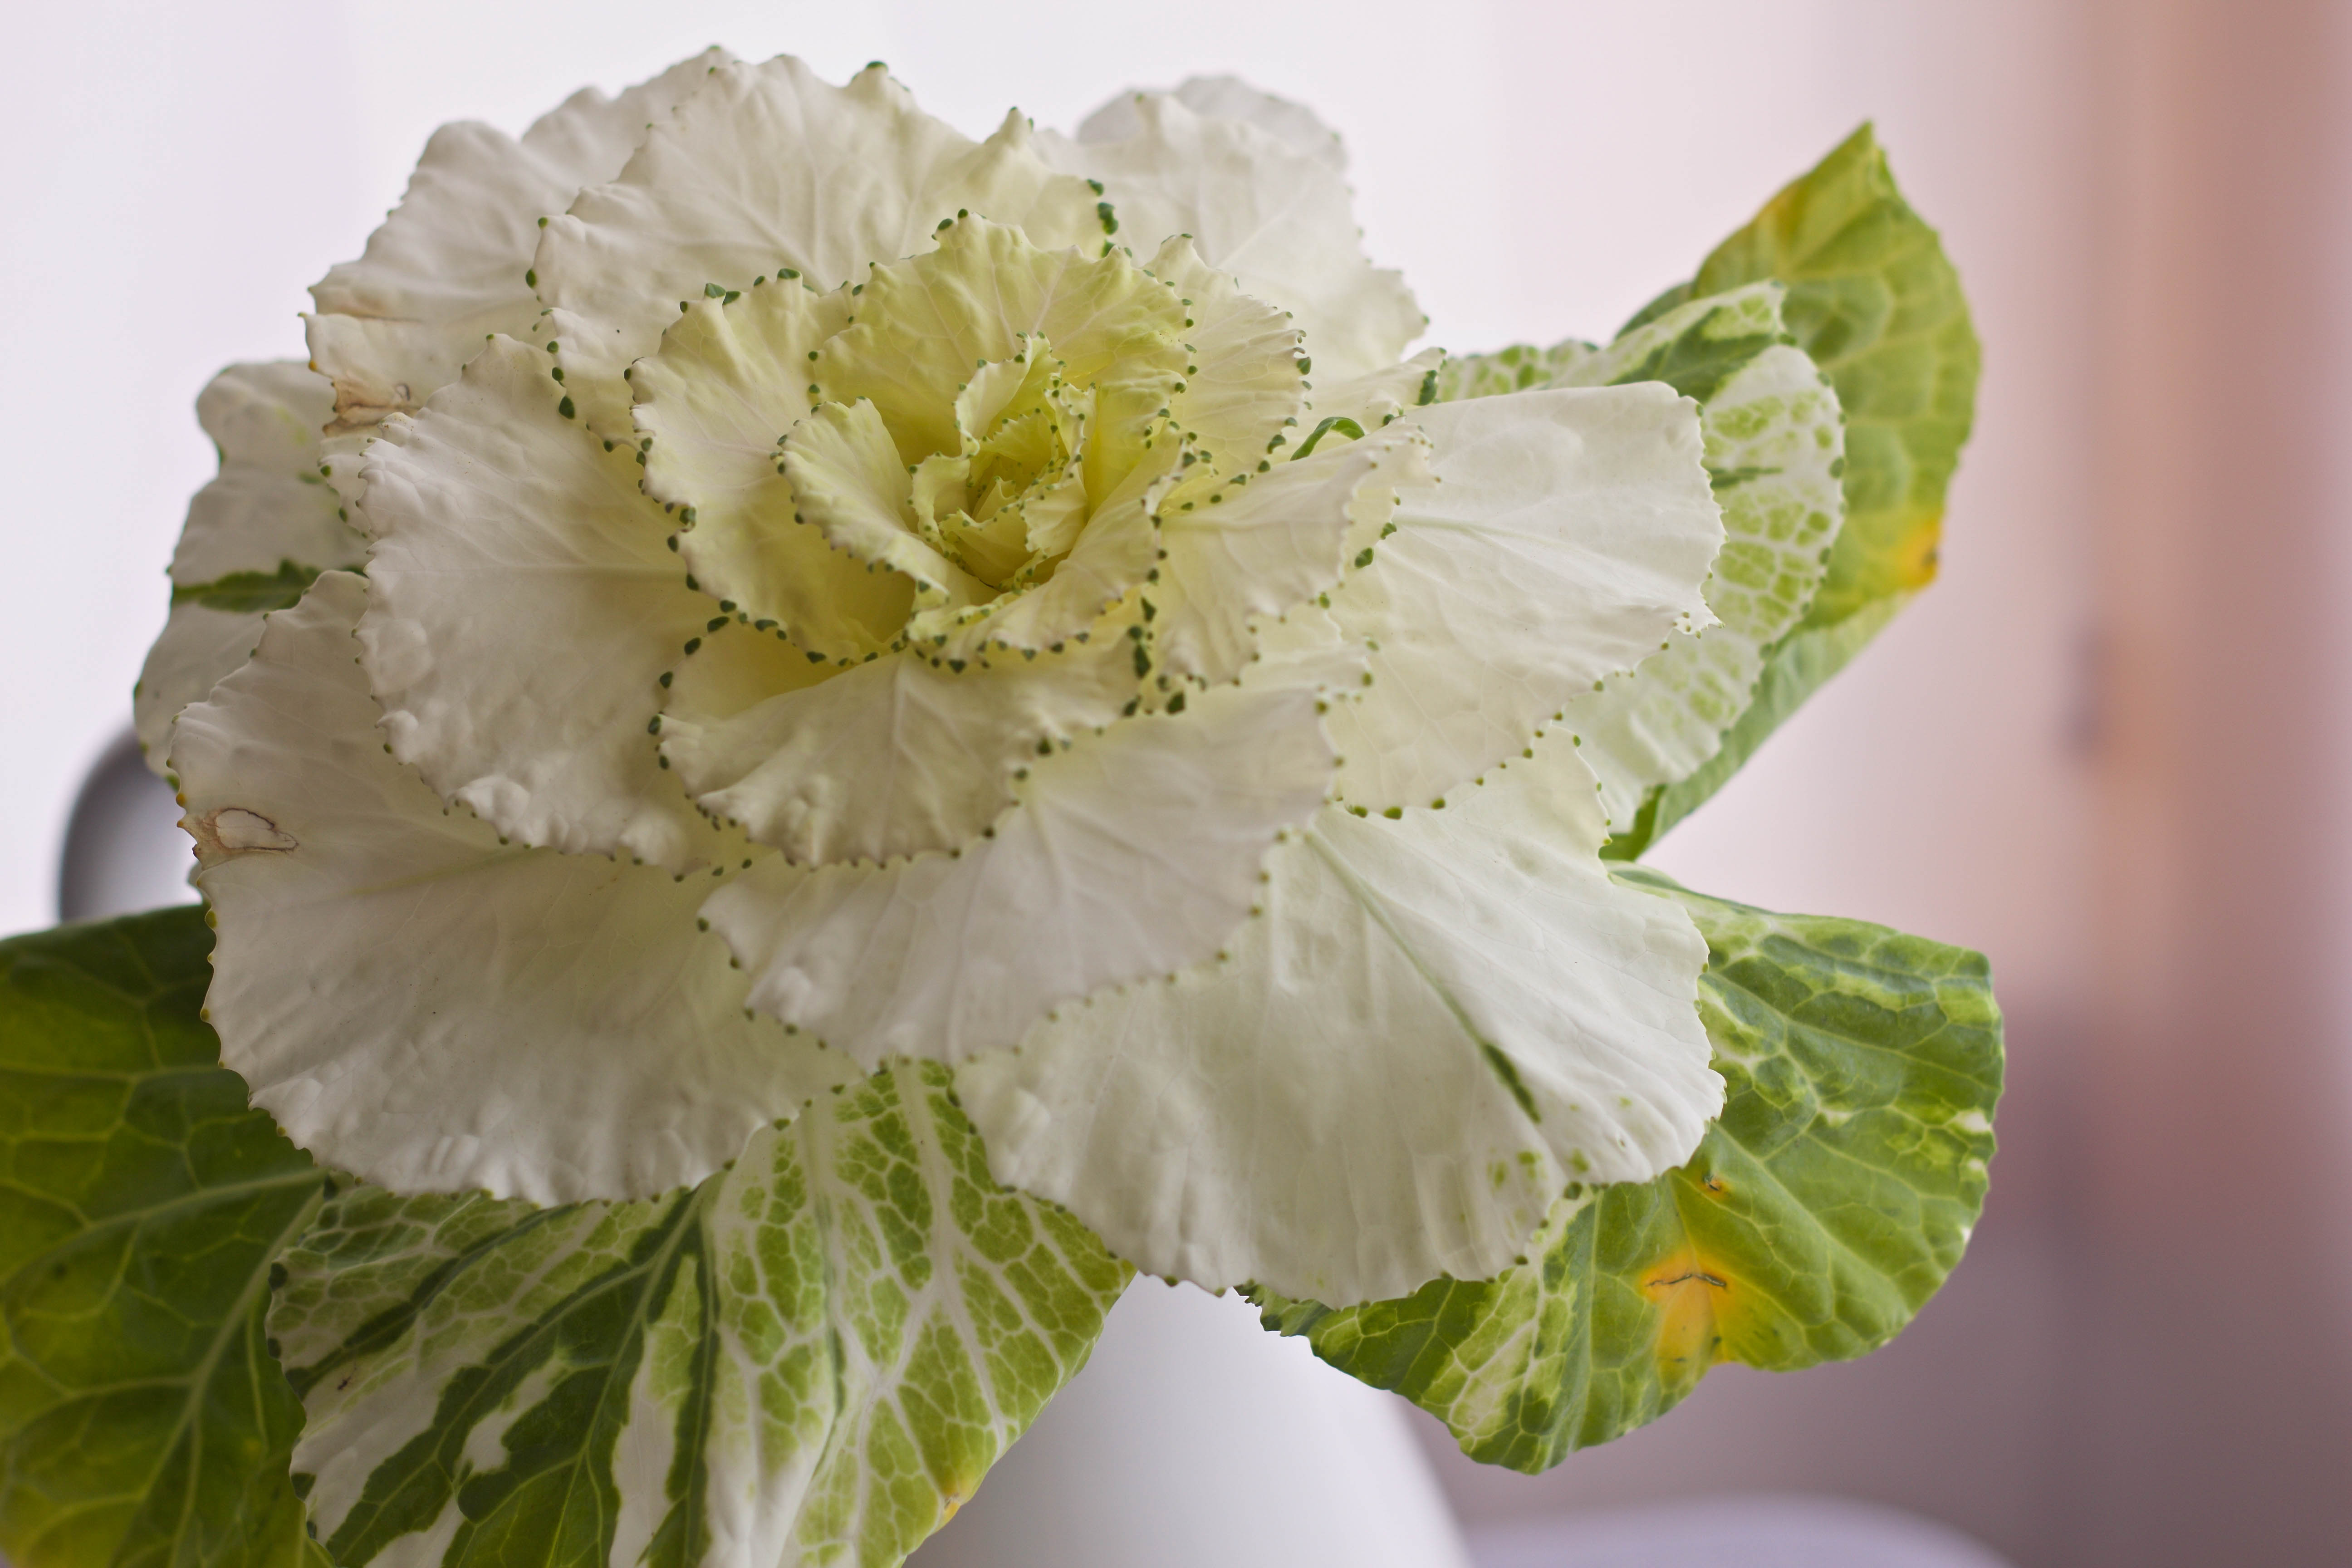
blur, plant, flower, petal, bloom, produce, flora, close up, leaves, petals, beautiful, peony, flowering plant, land plant